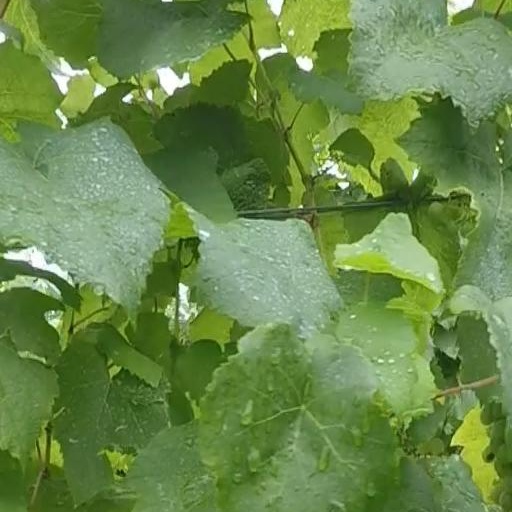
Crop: grape